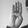
ASL letter: B